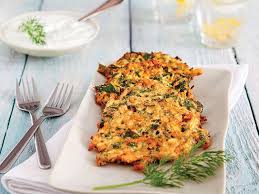
Yemek: mucver